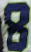
Number: 8